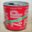
Label: can